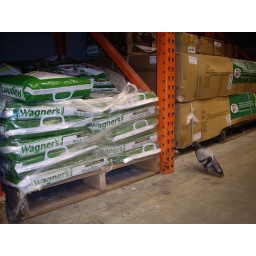
this little guy was in the aisles in home depot.. he was pecking at the bird food bag.